Capt. John Jeffries Burial Marker

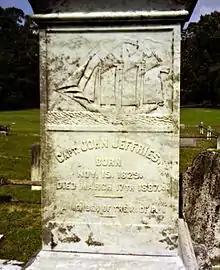
Inscription on Capt. John Jeffries Burial Marker featuring the schooner “Twenty One Friends”.

The Capt. John Jeffries burial marker is approximately tall and the largest marker in the Scullville Bible Church cemetery. The church was built in 1866 and, at the time of his death, was named "Palestine Bible Protestant Church". The monument is made of marble and stands on a square brick base approximately on each side. It is located in the Jeffries family plot behind the church, surrounded by other local-area family plots, many of which also date back to the 19th century. The square center section features an inscription, and above that a bas-relief engraving of the ship associated with Jeffries—and the source of his historical fame—the "Twenty One Friends". Another smaller section above bears the initials “J.J.” and a draped urn is carved at the top of the monument. The center inscription reads: